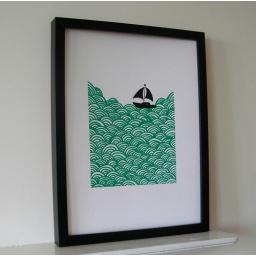
bigger boat original screen print in turquoise